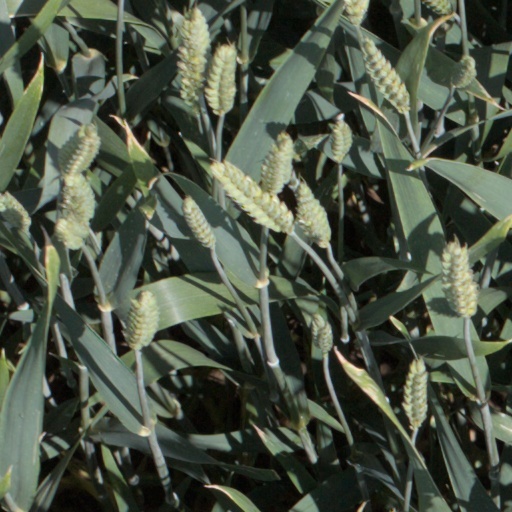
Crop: wheat